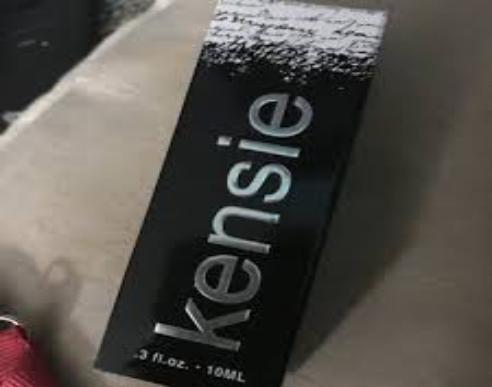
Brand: kensie
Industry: Clothes